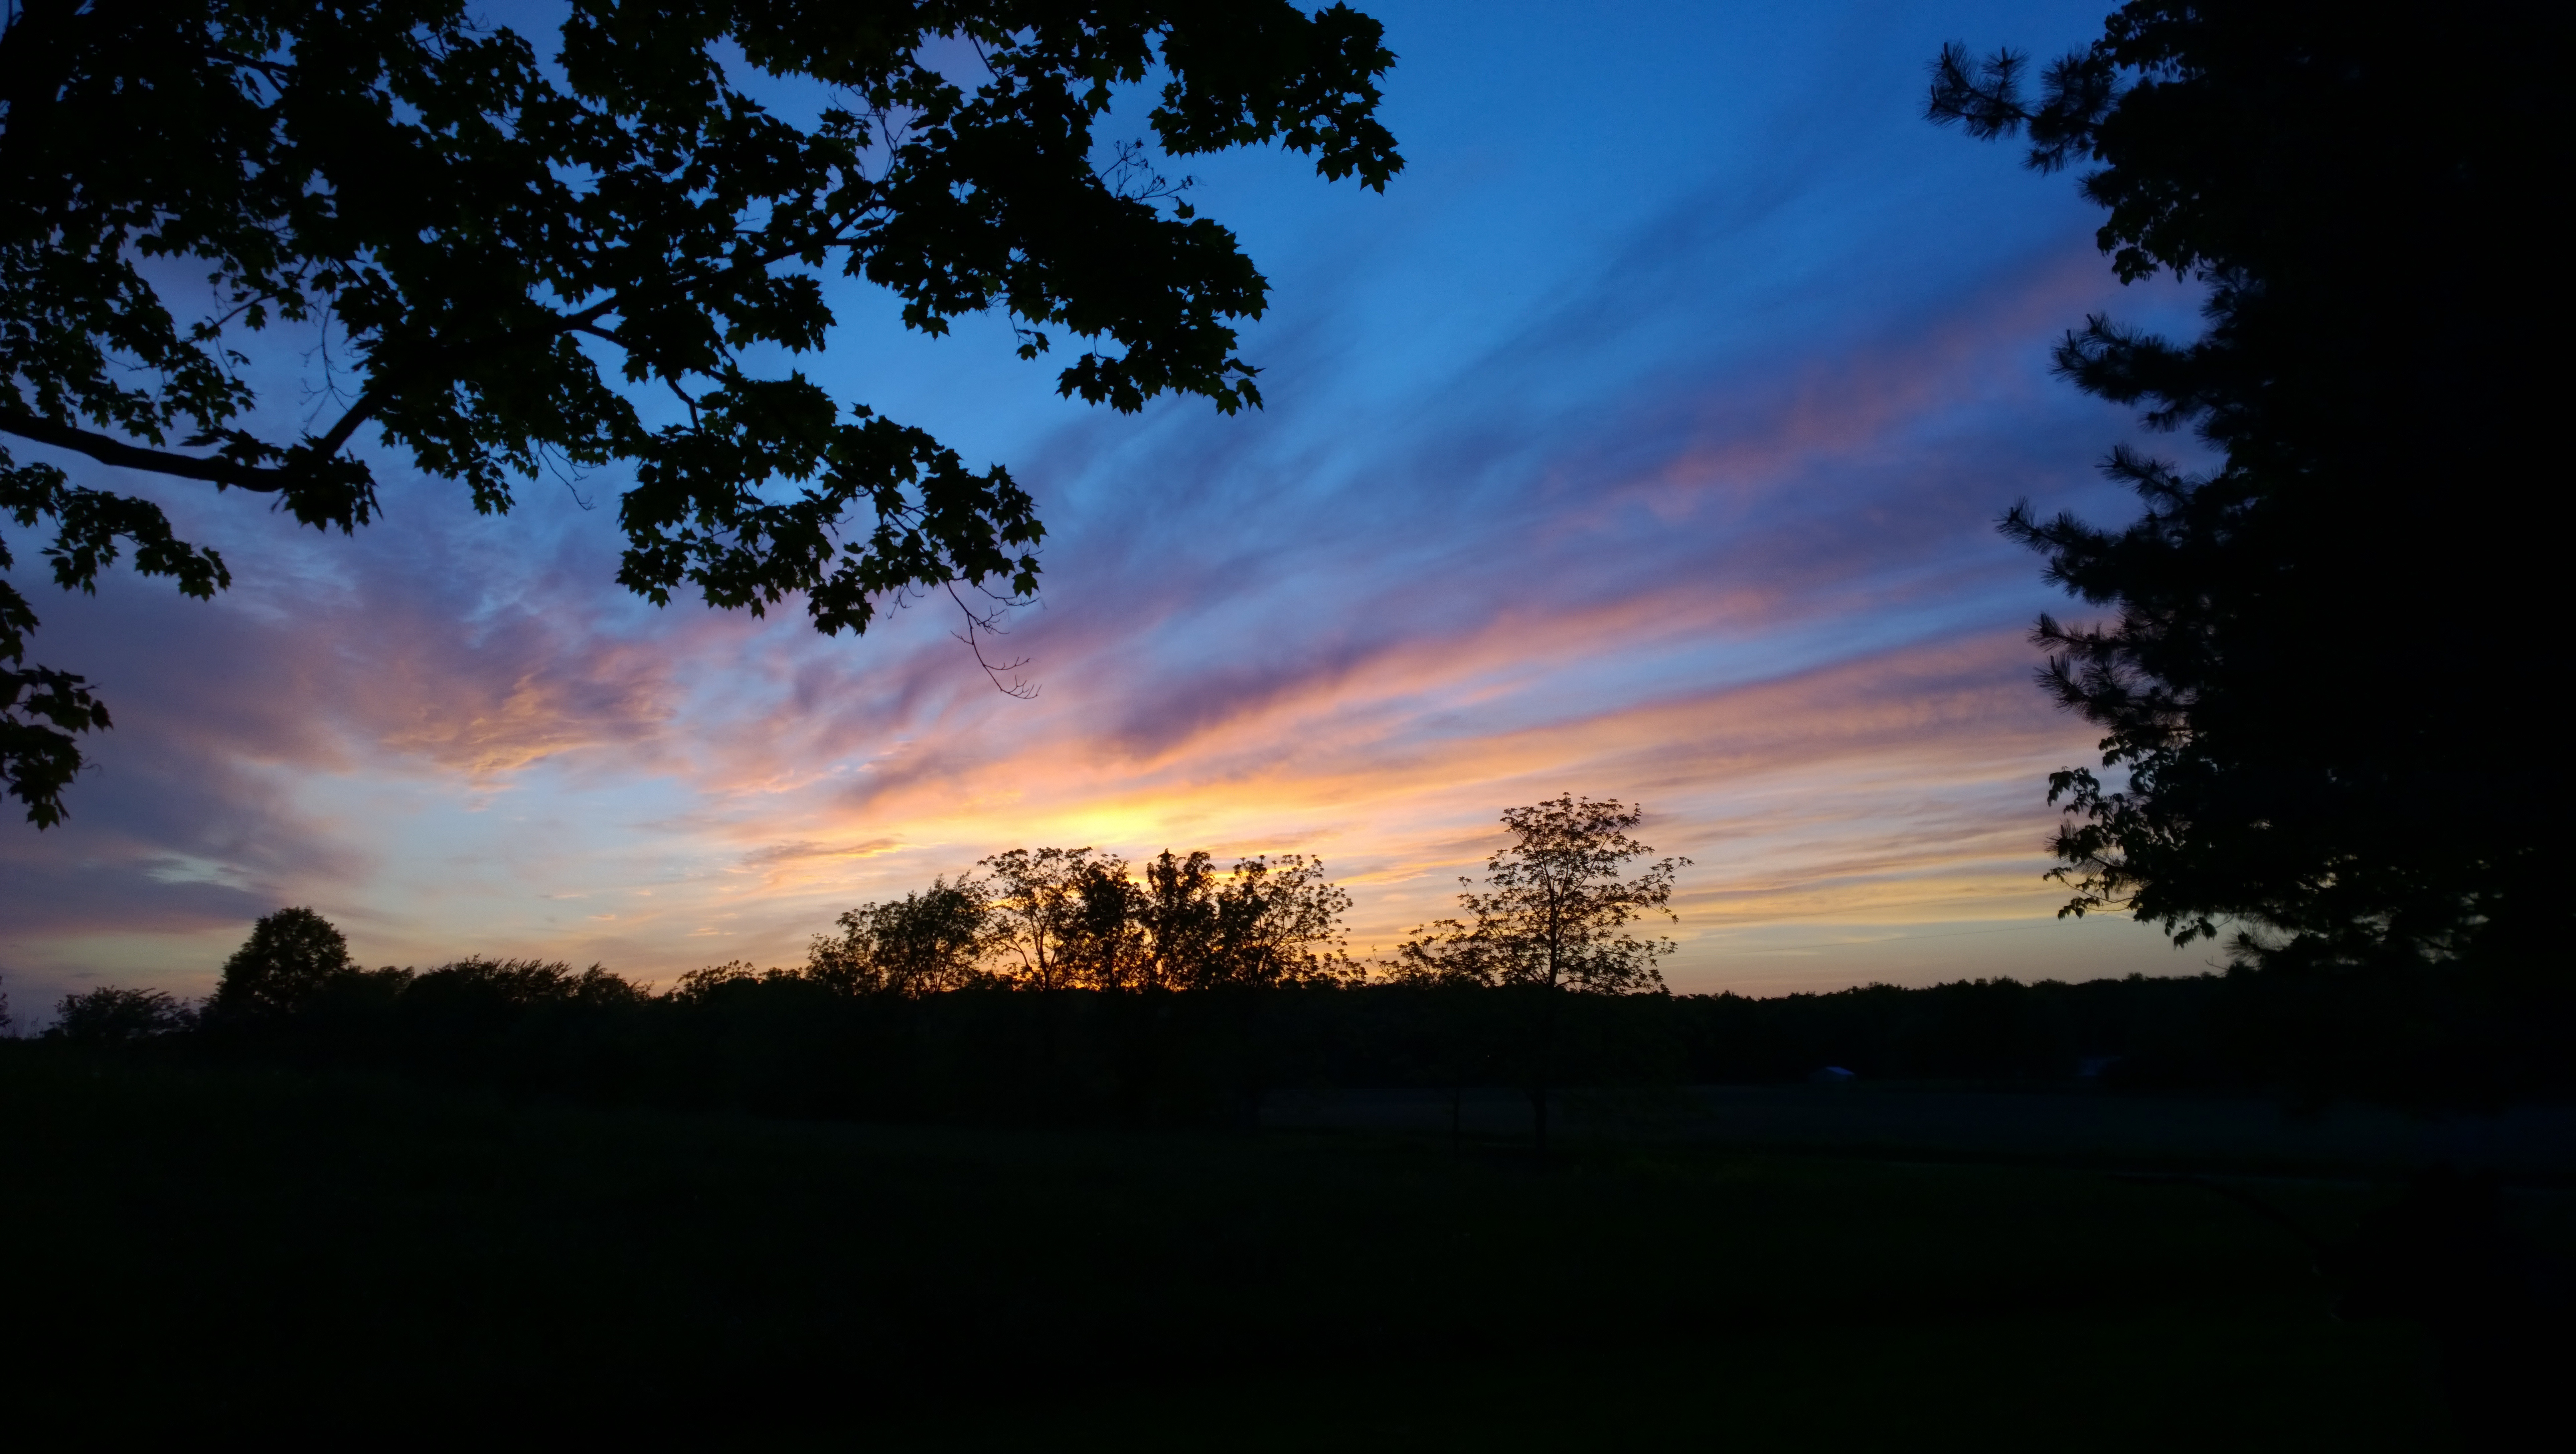
tree, nature, horizon, cloud, sky, sun, sunrise, sunset, sunlight, morning, dawn, atmosphere, dusk, evening, afterglow, atmospheric phenomenon, red sky at morning